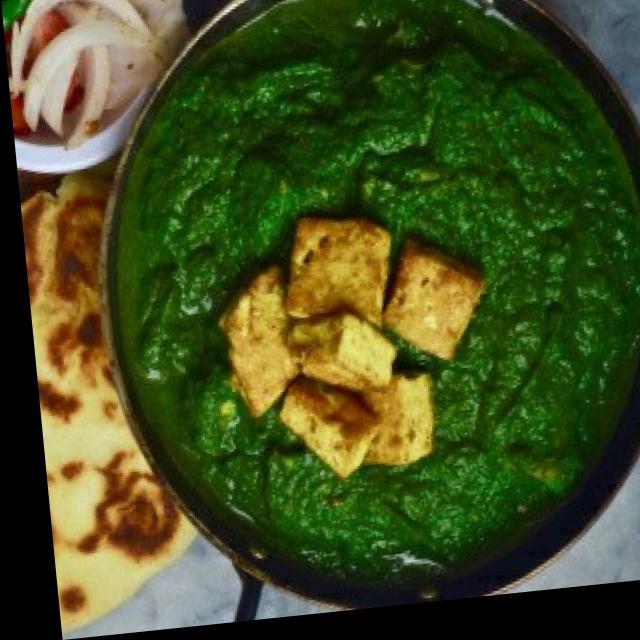
Dish: palak_paneer